Western Sahara

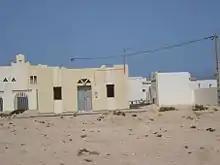
Morocco built several empty towns in Western Sahara, ready for refugees returning from Tindouf.

Aside from its rich fishing waters and phosphate reserves, Western Sahara has few natural resources and lacks sufficient rainfall and freshwater resources for most agricultural activities. Western Sahara's much-touted phosphate reserves are relatively unimportant, representing less than two percent of proven phosphate reserves in Morocco. There is speculation that there may be off-shore oil and natural gas fields, but the debate persists as to whether these resources can be profitably exploited, and if this would be legally permitted due to the non-self-governing status of Western Sahara (see below).